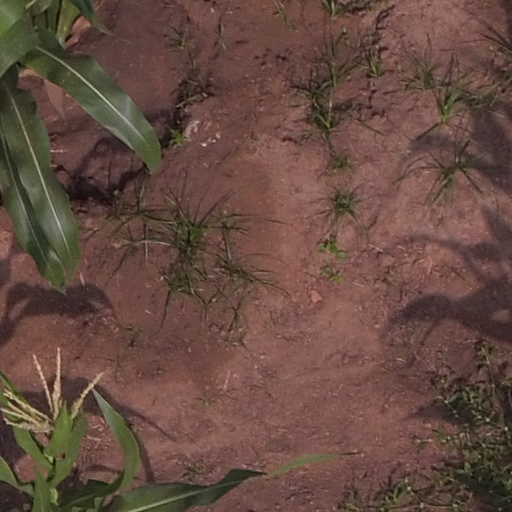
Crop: maize; corn